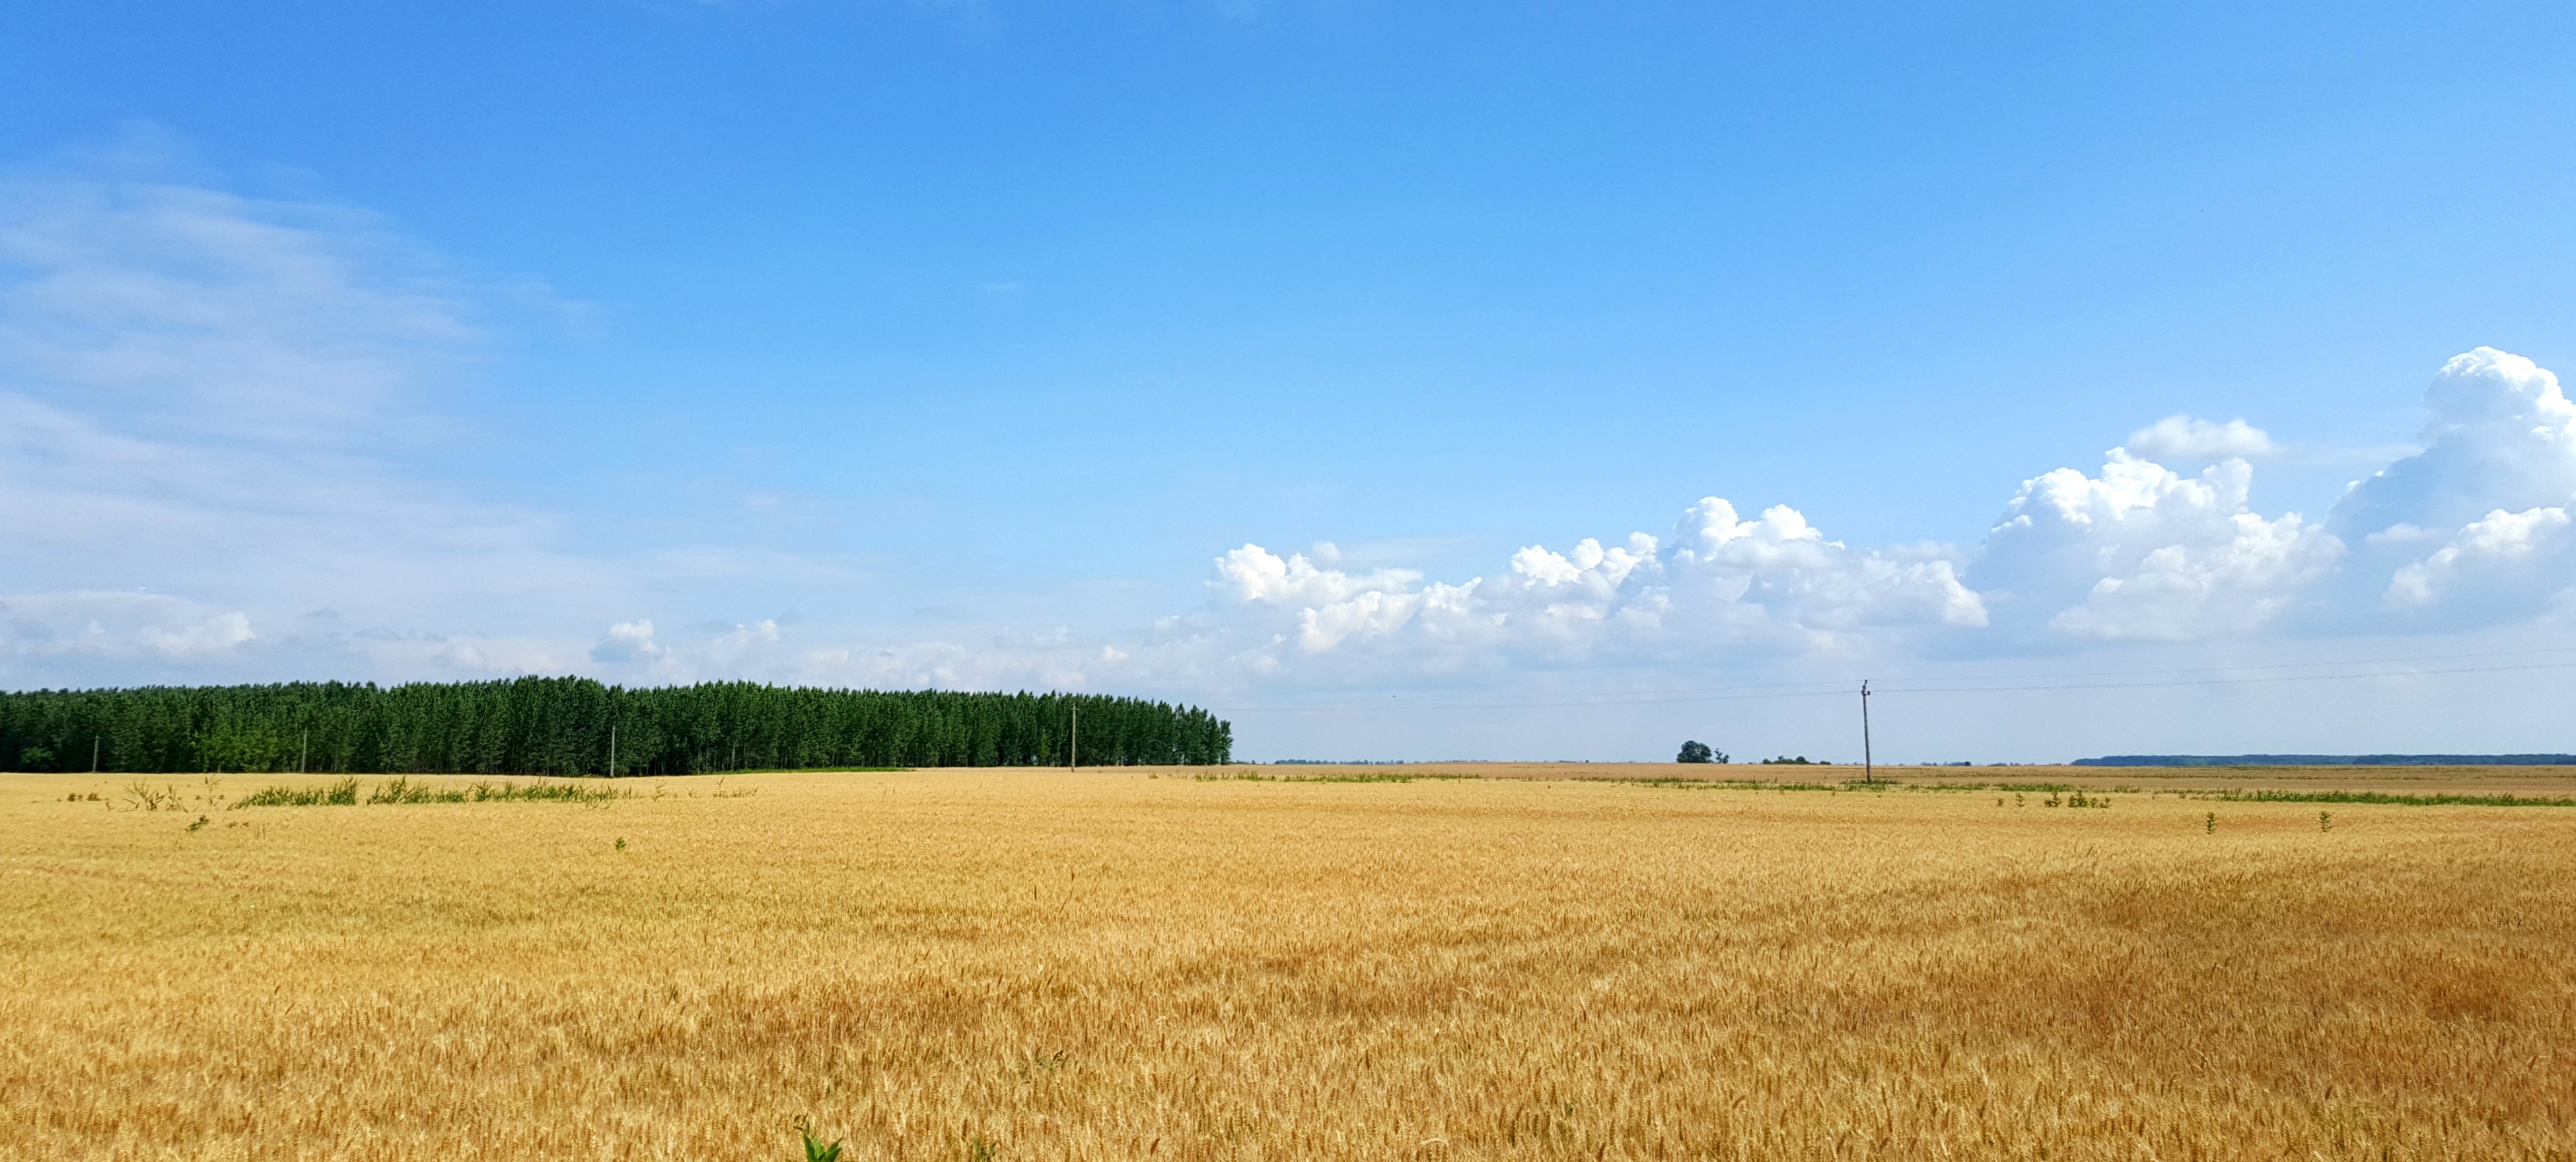
landscape, nature, horizon, plant, sunshine, field, farm, meadow, wheat, grain, prairie, summer, food, harvest, crop, pasture, soil, agriculture, plain, clouds, grassland, hungary, rural landscape, ecosystem, plains, wheatfield, steppe, rural area, flowering plant, great plains, other cannabinoids, grass family, land plant